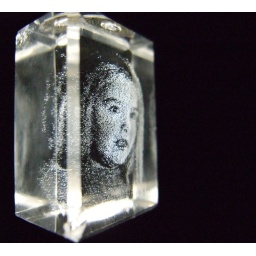
My daugter's face in a glass block